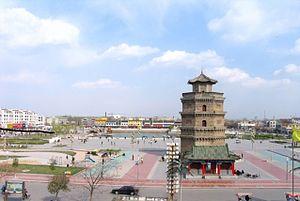
Heze est une ville du sud-ouest de la province du Shandong en Chine.